Long-distance calling

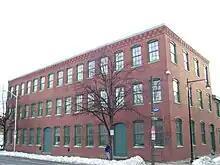
Site of one end of the telephone call in 1876 in Cambridge, Massachusetts. Another early call between cities had been made in Canada by telephone inventor Alexander Graham Bell.

In 1891, AT&T built an interconnect telephone network, which reached from New York to Chicago, the technological limit for non-amplified wiring. Users often did not use their own phone for such connections, but made an appointment to use a special long-distance telephone booth or "silence cabinet" equipped with 4-wire telephones and other advanced technology. The invention of loading coils extended the range to Denver in 1911, again reaching a technological limit. A major research venture and contest led to the development of the audion—originally invented by Lee De Forest and greatly improved by others in the years between 1907 and 1914—which provided the means for telephone signals to reach from coast to coast. Such transcontinental calling was made possible in 1914 but was not showcased until early 1915, as a promotion for the upcoming Panama–Pacific International Exposition in San Francisco in the spring of the same year.